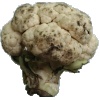
Label: cauliflower